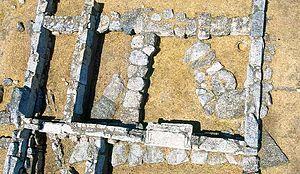
L'École suisse d'archéologie en Grèce est l'un des centres de recherche archéologiques étrangers de Grèce. Depuis 1964, des archéologues suisses participent au dégagement des vestiges de l'ancienne Érétrie, en Eubée, et contribuent à leur mise en valeur. Érétrie est une cité de taille moyenne qui a largement contribué au développement et au rayonnement de la civilisation grecque. Le siège de l'École en Grèce se trouve à Athènes, Odos Skaramanga 4 B. L'École dispose aussi d'une maison et de bureaux à Érétrie, Odos Apostoli 15. En Suisse, les services de l'École sont hébergés par l'Université de Lausanne.
Érétrie est une cité de la Grèce antique, située sur la côte occidentale de l'île d'Eubée, et qui a largement contribué au développement et au rayonnement de la civilisation grecque. Les premières fouilles archéologiques ont eu lieu en 1885 par la société archéologique d'Athènes et l'école américaine. Depuis 1964, elle fait l'objet de recherches archéologiques conduites par l'École suisse d'archéologie en Grèce et de publications dans le cadre de la collection Eretria, Fouilles et Recherches.